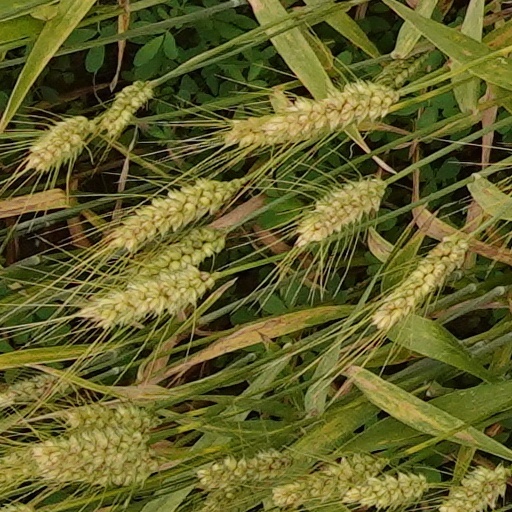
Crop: wheat